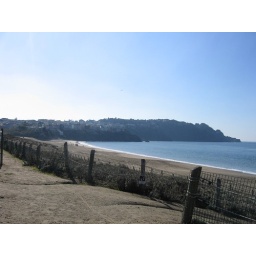
checking out the expensive houses on the beach that aren't in pac heights